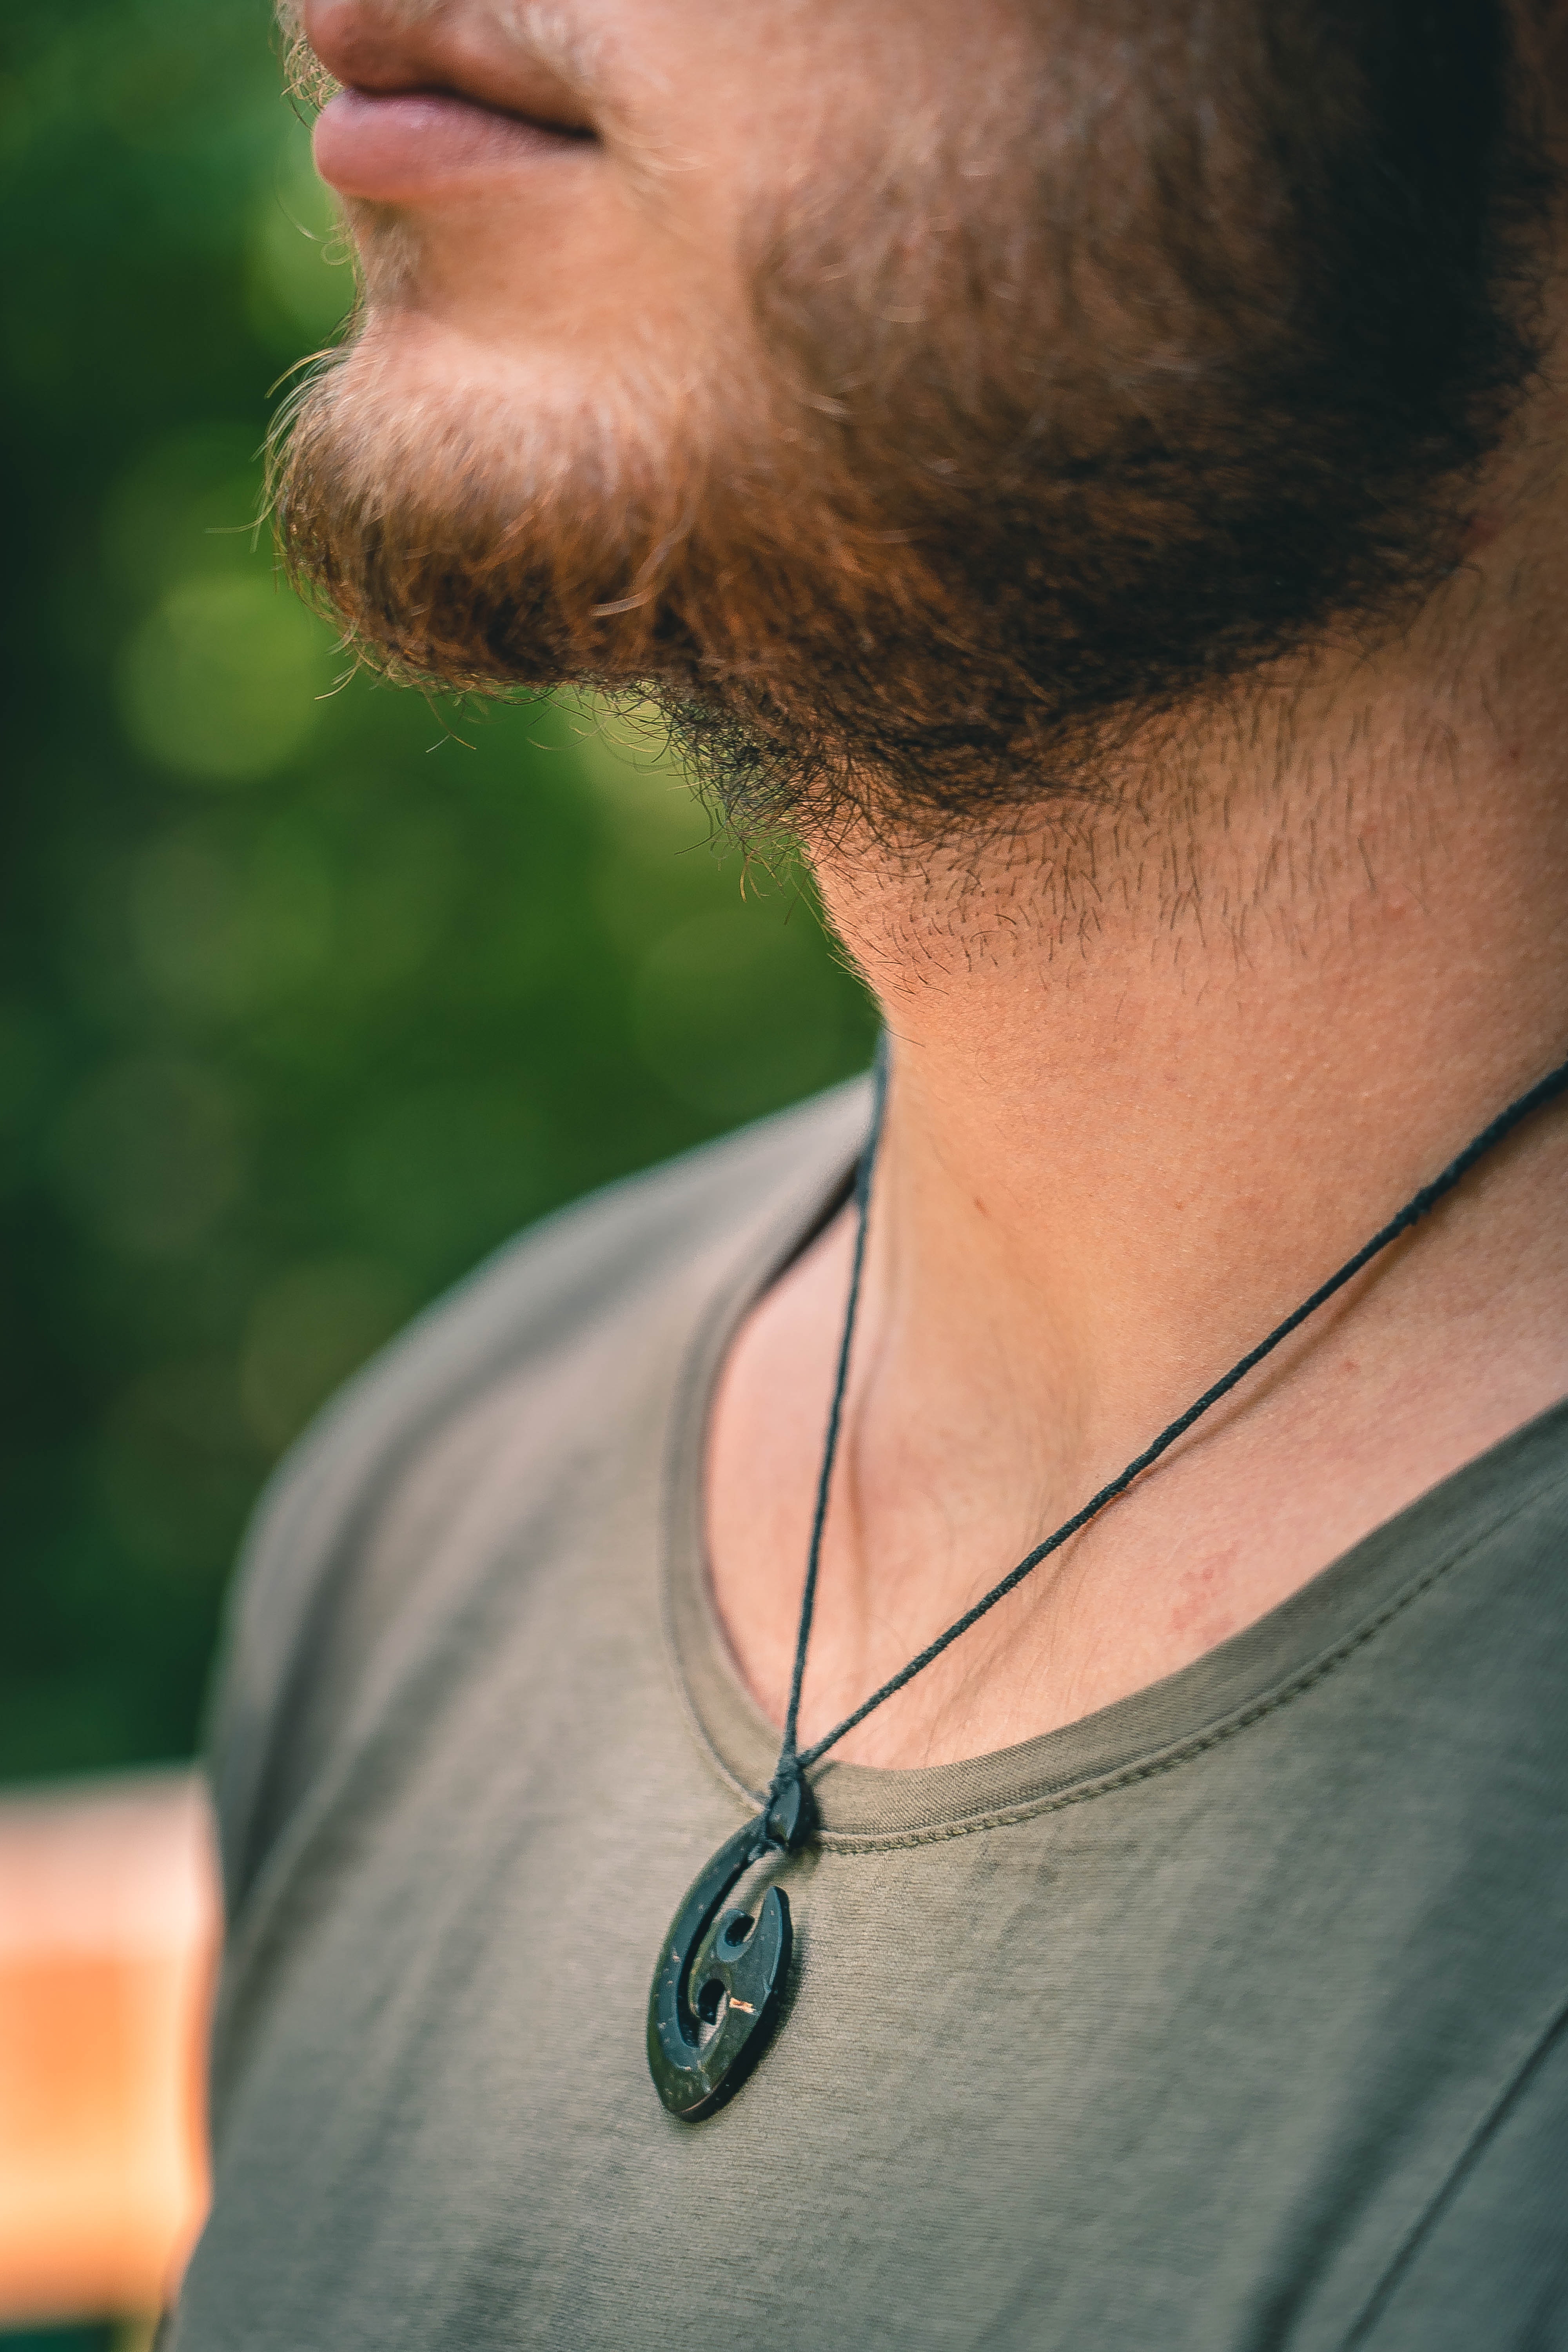
hair, neck, facial hair, face, beard, moustache, skin, chin, head, hairstyle, ear, glasses, fashion accessory, necklace, jewellery, pendant, chest, throat